Allegheny Arsenal

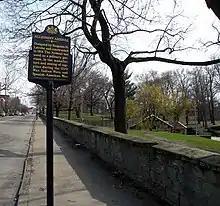
Arsenal Park, part of the former arsenal site, including the surviving powder magazine (right), stone wall, and Pennsylvania state historical marker

A monument to those killed in the explosion is located near the graves of the unidentified victims in Section 17 of Allegheny Cemetery. The monument was dedicated on May 27, 1928, replacing an earlier marble shaft placed shortly after the explosion which had become illegible by the 1920s. The monument lists the names of all 78 people killed in the blast along with a dedicatory text transcribed from the original monument.